Fly (gamer)

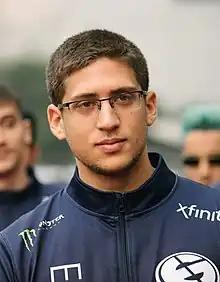
Aizik in 2018

Tal Aizik (Hebrew: טל אייזיק; born 9 March 1993), better known as Fly, is an Israeli professional "Dota 2" player for Nouns Esports. He is a former co-founder of the esports team OG. Aizik won four Dota Major Championships with team OG.